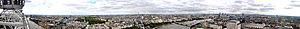
Le London Eye, également surnommé Millennium Wheel, est une grande roue mise en place à Londres pour les festivités de l'an 2000, au même moment que le Dôme du millénaire de Greenwich. Elle est l'une des attractions touristiques d'Europe à avoir été distinguée par un Thea Award, décerné par la Themed Entertainment Association.